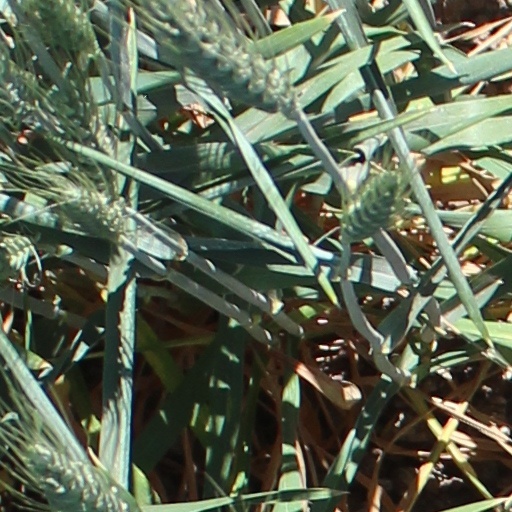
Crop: wheat